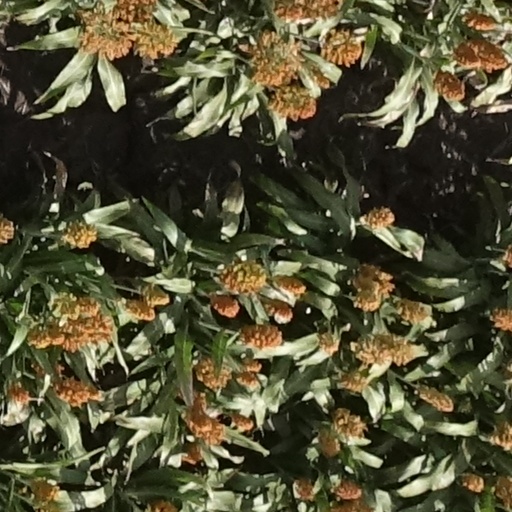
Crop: sorghum